Knots Landing Reunion: Together Again

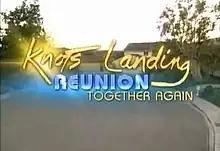
Main title screen

Knots Landing Reunion: Together Again is a 2005 American television special celebrating the 1979–1993 prime time soap opera "Knots Landing". It aired on CBS on Friday, December 2, 2005 from 9:00 to 11:00 p.m. ET/PT.